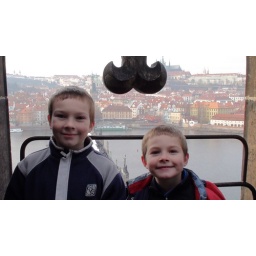
at the top of the tower above the Charles bridge